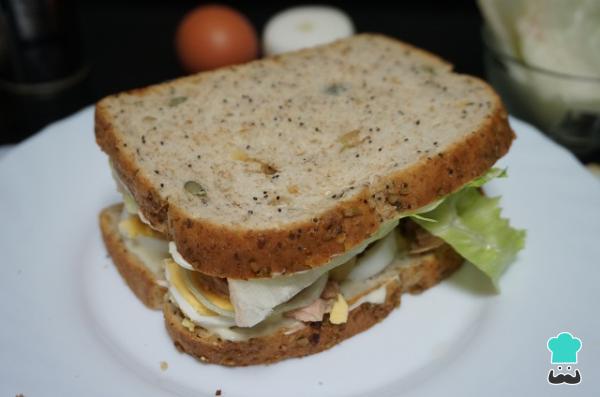
0Tapamos el sándwich de atún y huevo duro con la otra rebanada. Apretaremos un poco para que quede pegado a la mayonesa y no se mueva.